Silvio Berlusconi

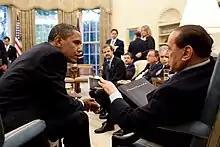
Berlusconi with US president Barack Obama in the Oval Office, 2009

In the run-up to the 2006 general election, there had been talk among some of the coalition members of the House of Freedoms about a possible merger into a "united party of moderates and reformers". Forza Italia, the National Alliance of Gianfranco Fini, and the Union of Christian and Centre Democrats of Pier Ferdinando Casini all seemed interested in the project. Soon after the election, Casini started to distance his party from its historical allies. On 2 December 2006, during a major demonstration of the centre-right in Rome against the Prodi II Cabinet, Berlusconi proposed the foundation of a Freedom Party, arguing that the people and voters of the different political movements aligned to the demonstration were all part of a people of freedom.